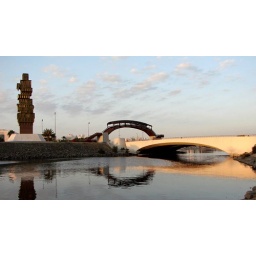
Small bridge over a lake near the sea